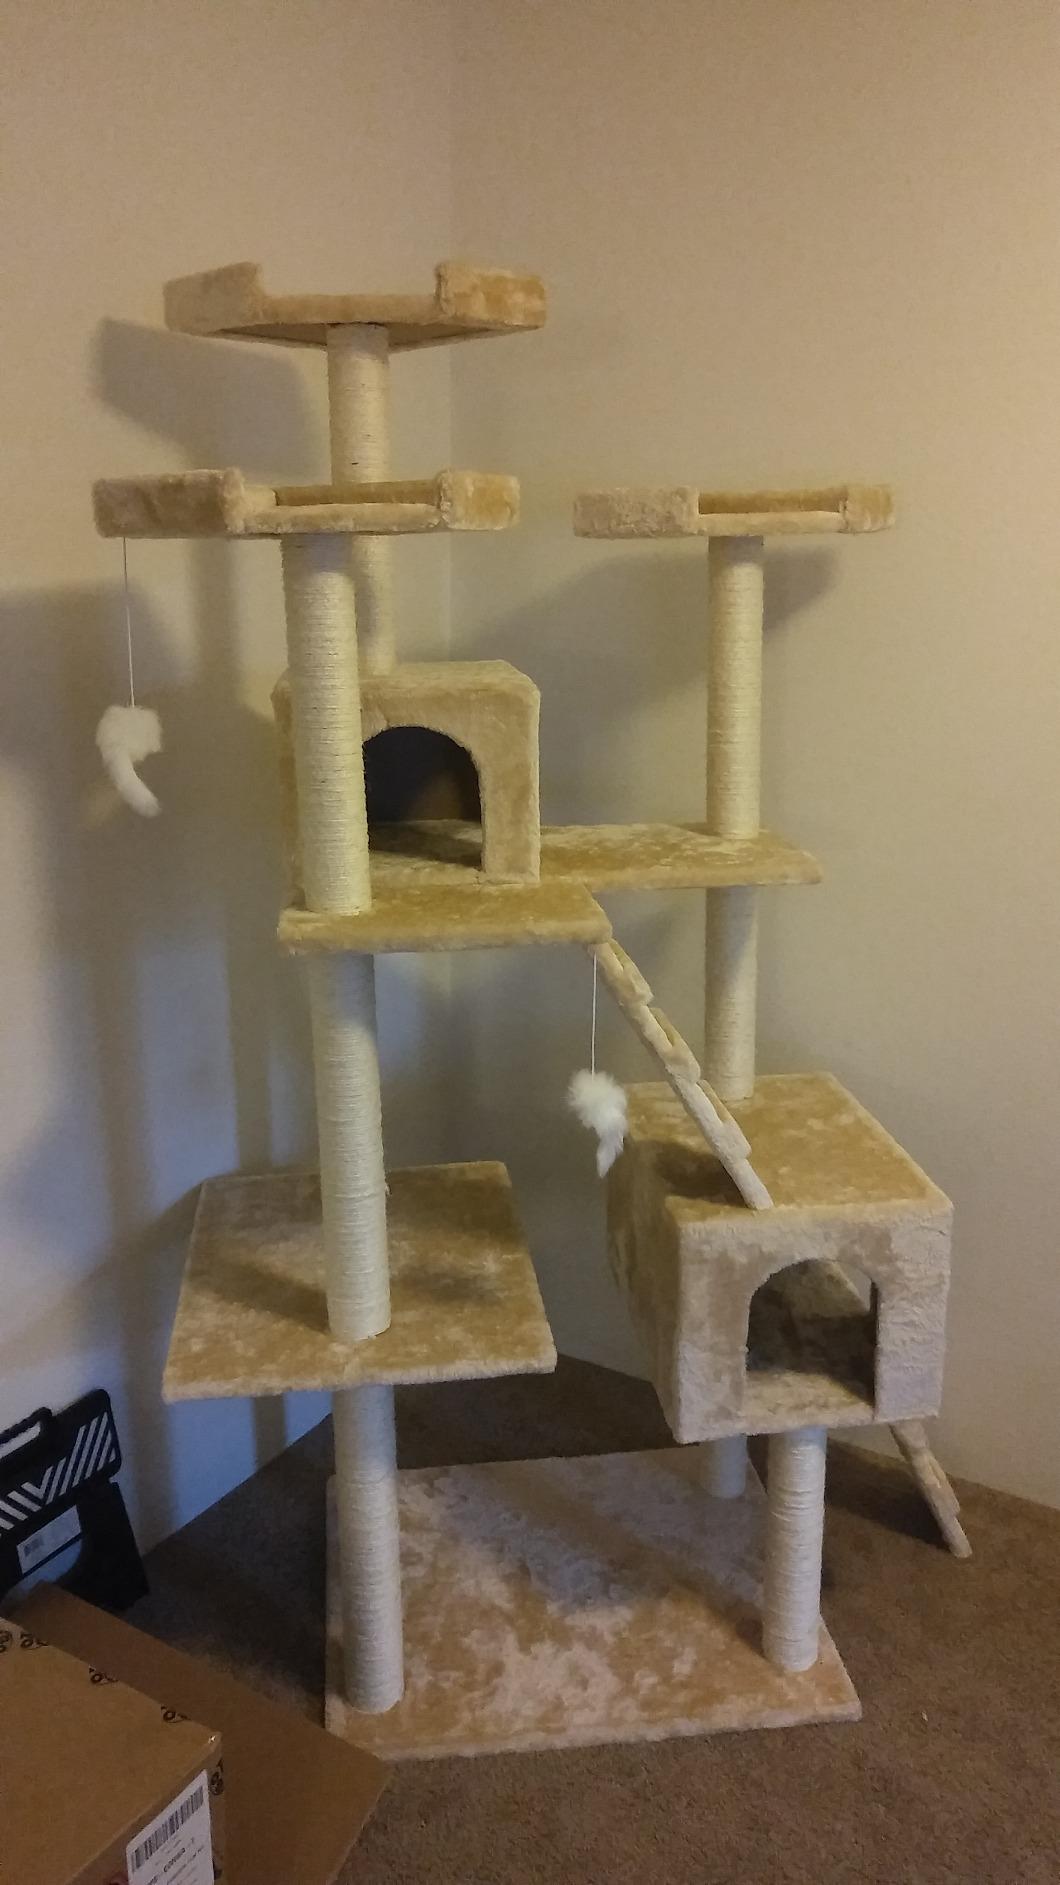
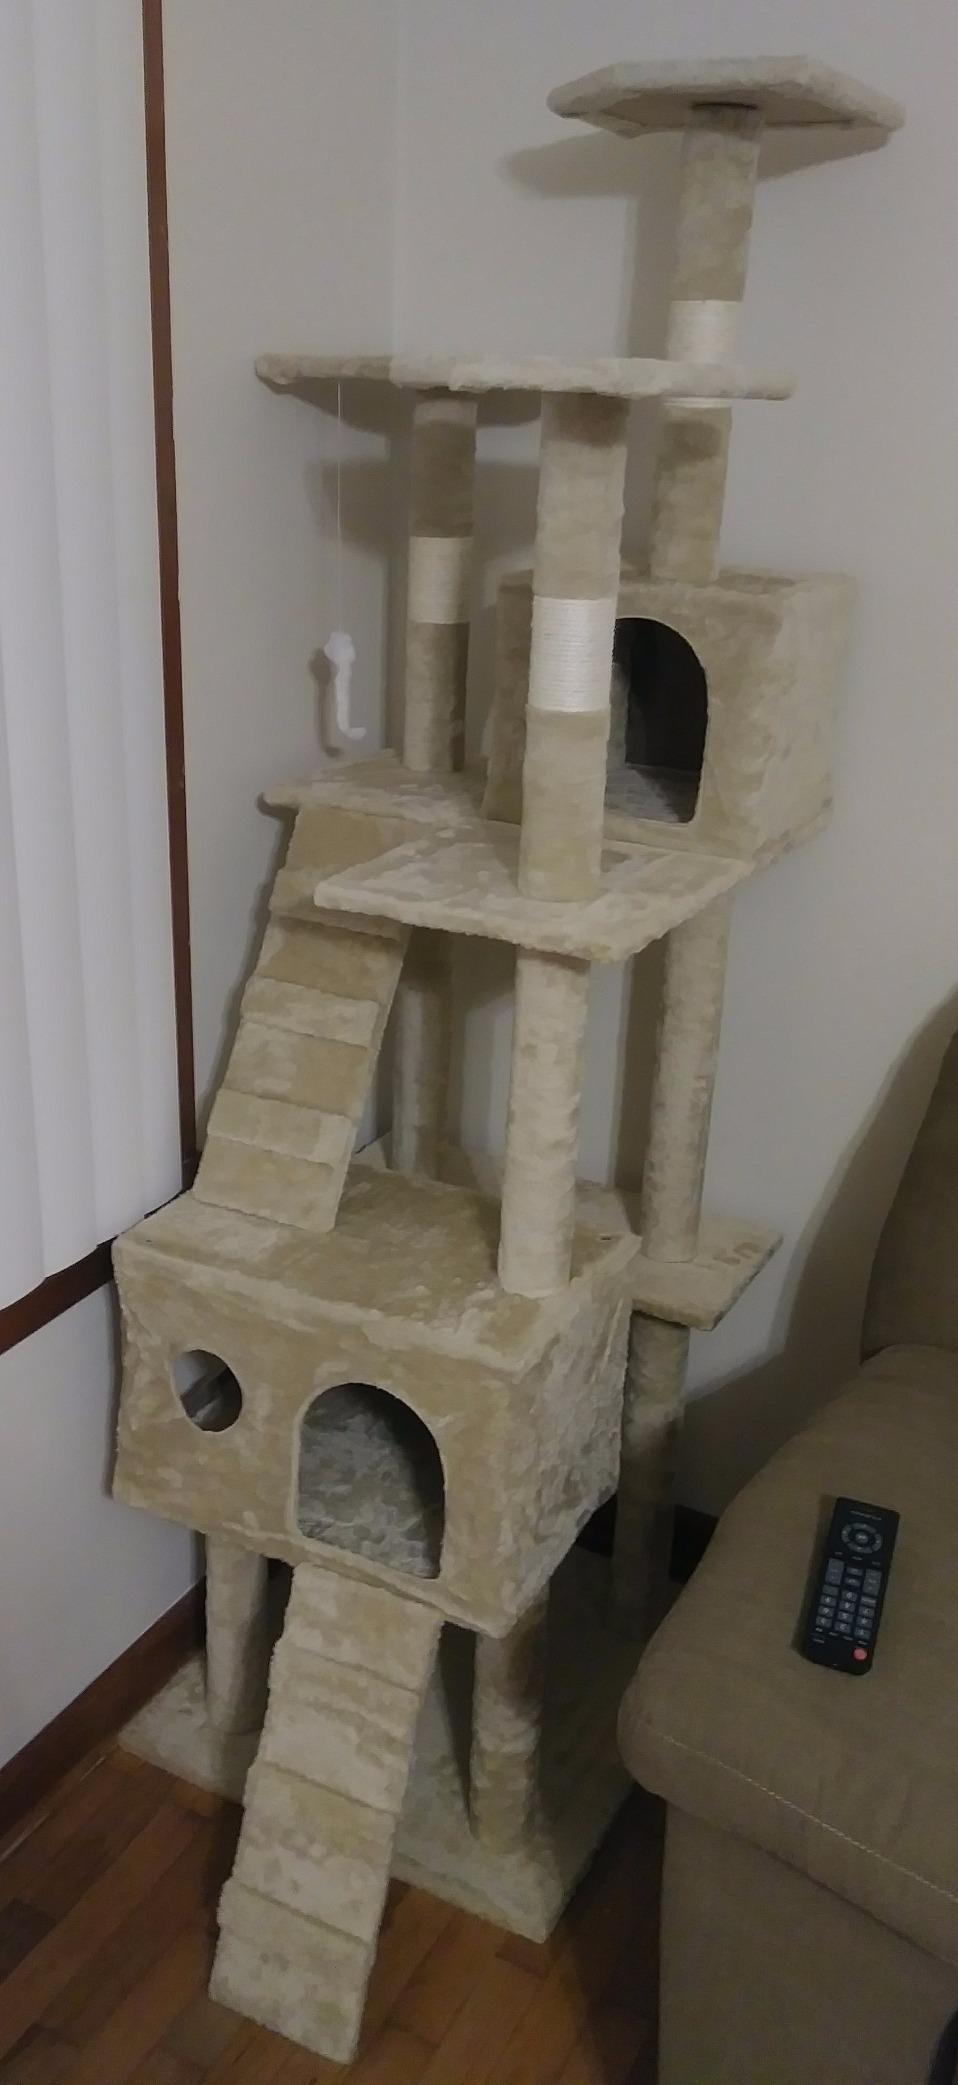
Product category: items_cat tree
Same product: yes